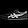
Label: Sneaker